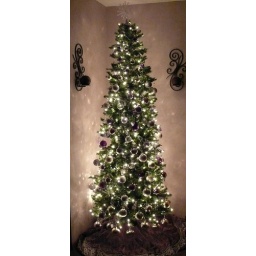
This is the Christmas tree I put up in my bedroom. My bedroom is lavender and the overhead lights are off.